Firuz-Shah Zarrin-Kolah

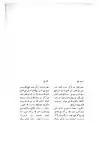
Excerpt from the "Safvat al-Safa", which describes the lineage of Safi-ad-Din Ardabili and traces it to Firuz Shah Zarin Kolah

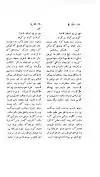
"Wa chon Nisbat Biruz bâ Kord raft" translates to "Since the origin of Birooz was Kurdish"

Firuz Shah likely migrated from Kurdistan to the region of Ardabil in the 11th century.